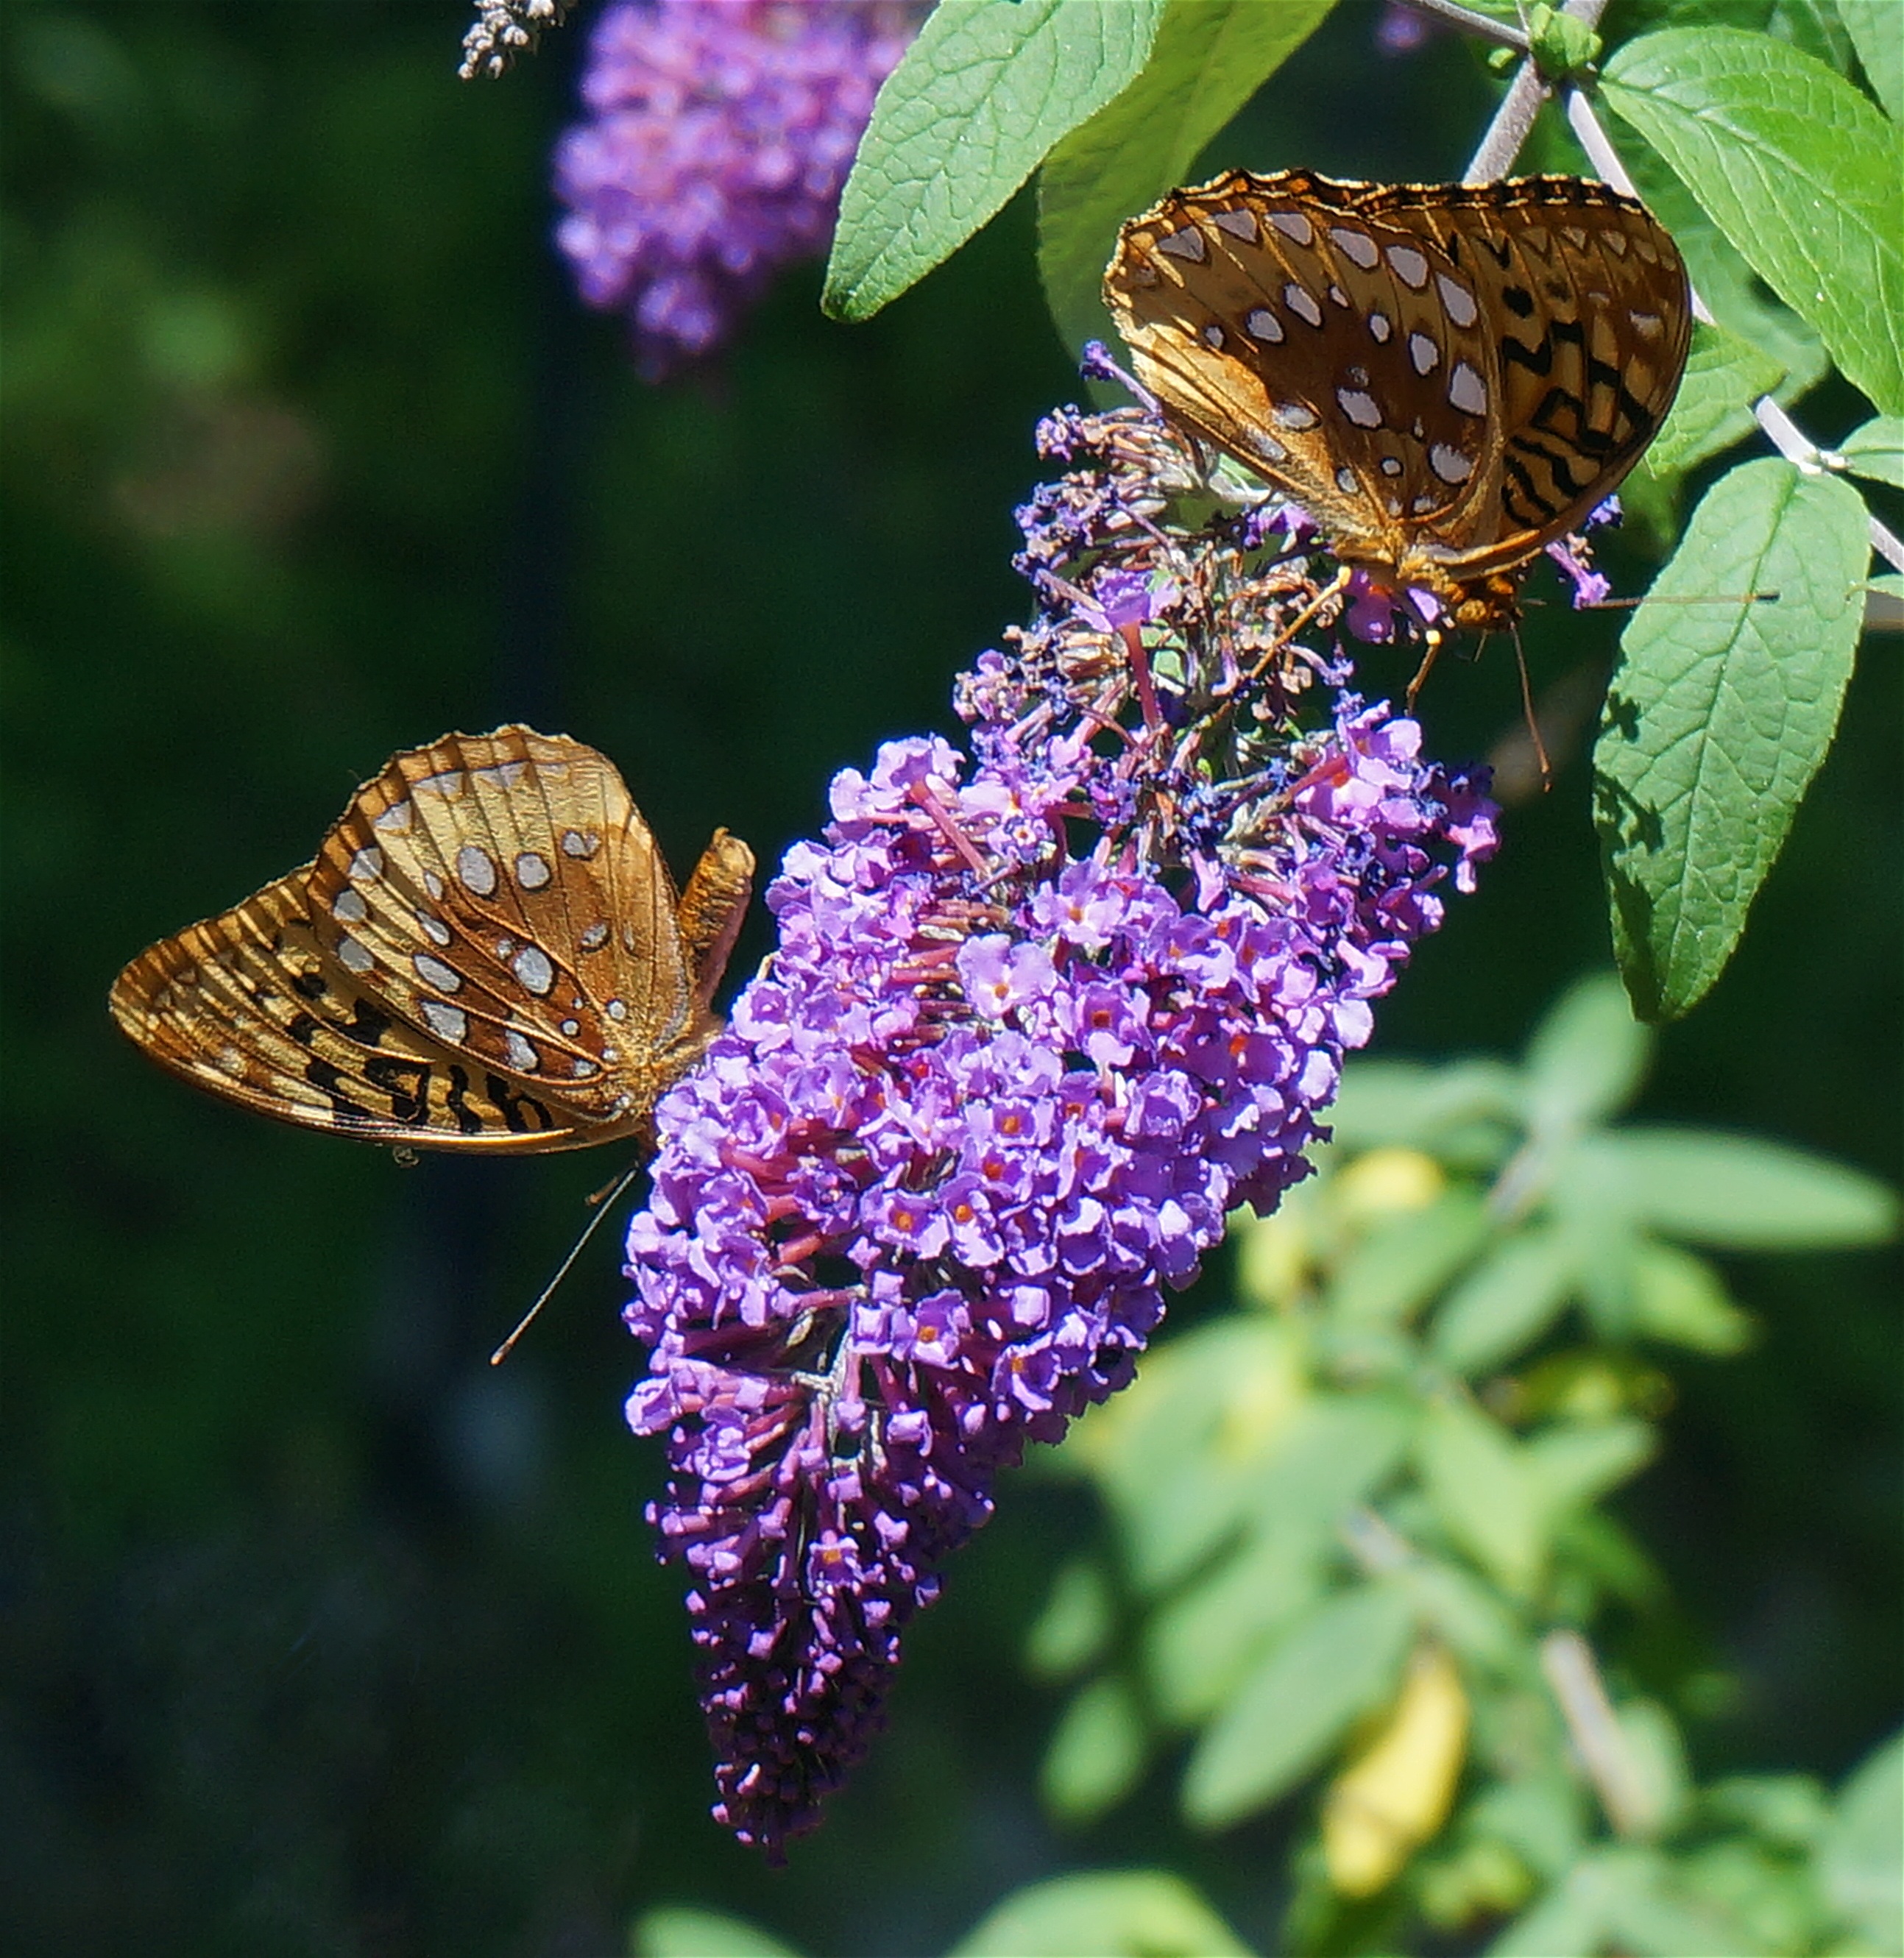
nature, blossom, flower, purple, bloom, orange, insect, botany, butterfly, garden, flora, lavender, fauna, invertebrate, flowers, monarch butterfly, nectar, macro photography, arthropod, butterfly bush, pollinator, fritillary butterfly, moths and butterflies, lycaenid